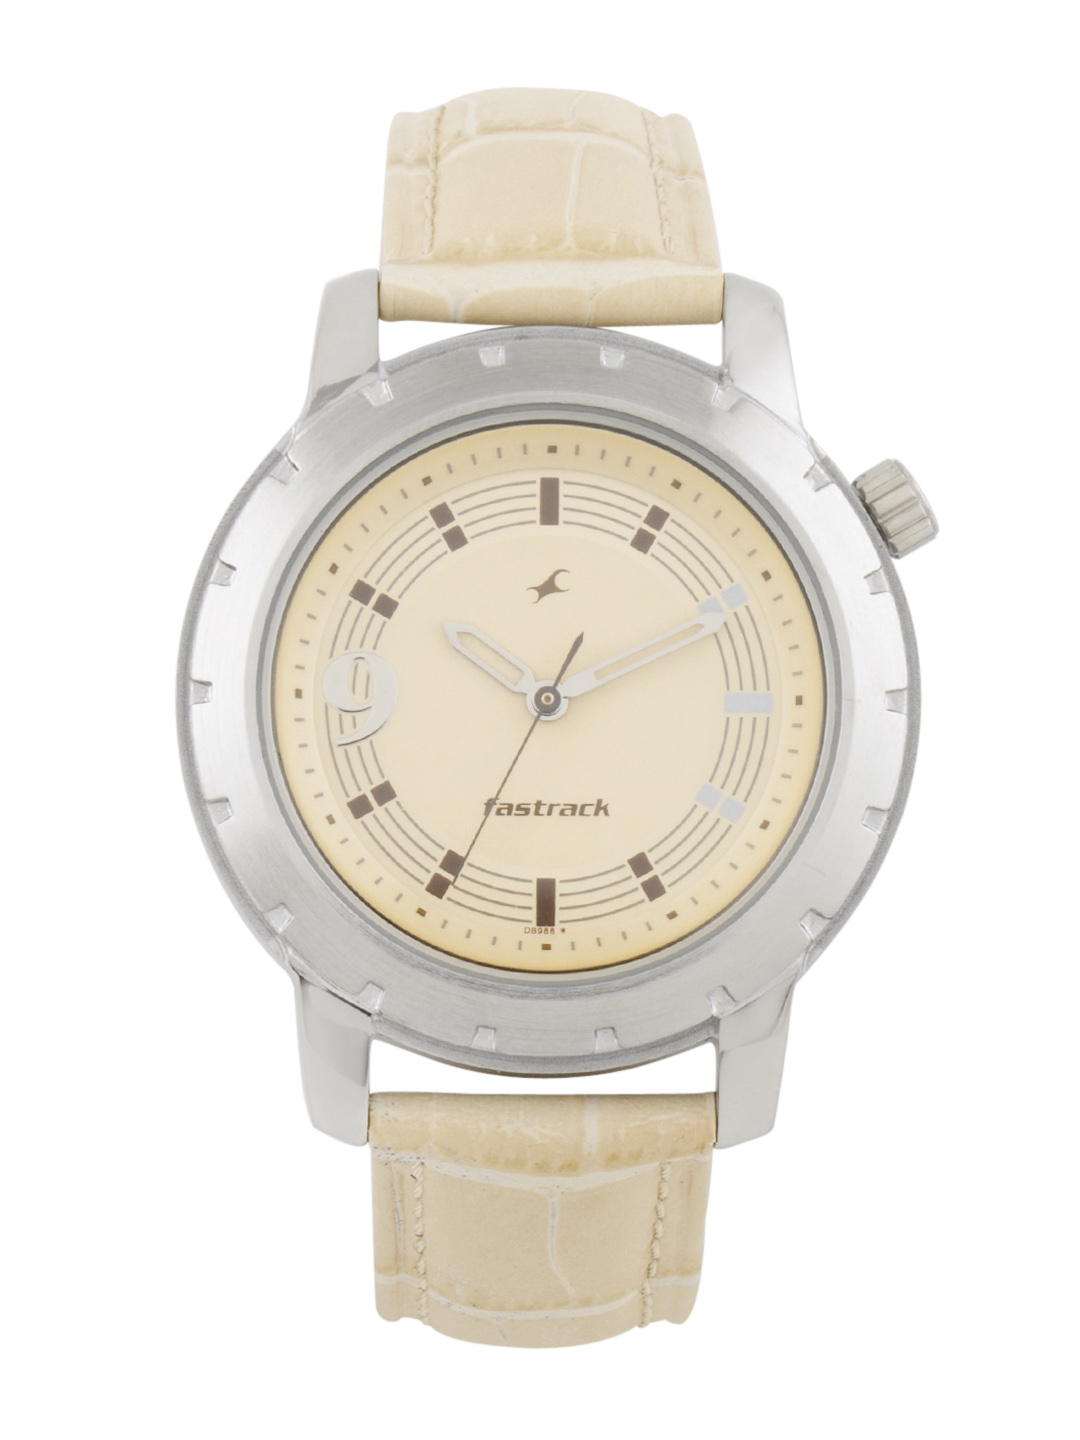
Fastrack Women Beige Watch
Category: Accessories / Watches / Watches
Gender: Women
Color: Beige
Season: Winter 2016
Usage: Casual